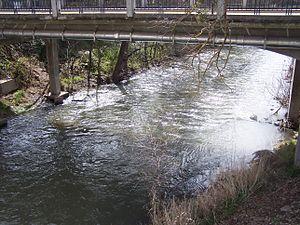
La Little Butte Creek est un affluent d'une longueur de 27 km du Rogue dans l’Oregon, un État des États-Unis. Son bassin versant couvre une surface de 966 km², dont environ 917 km² se trouvent dans le comté de Jackson et les 49 km² restants dans le comté de Klamath. La source de ses deux fourches, la North Fork et la South Fork, se trouve haut dans la Chaîne des Cascades près du mont McLoughlin et du Brown Mountain. Les deux fourches coulent en général en direction ouest jusqu'à ce qu'elles confluent près d’un ruisseau nommé Lake Creek. Le bras principal continue vers l'ouest, en traversant les communautés de Brownsboro, d'Eagle Point et de White City, avant qu’il se jette finalement dans le Rogue à environ 5 km dans le sud-est d'Eagle Point.